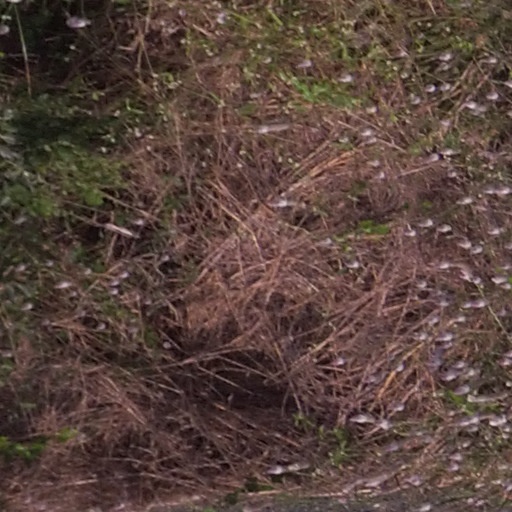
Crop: maize; corn